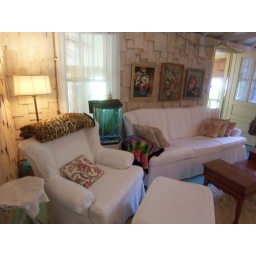
Comfortable sofas and lounge chairs are custom slipcovered in white cotton matelasse. Sheer window curtains soften the light.